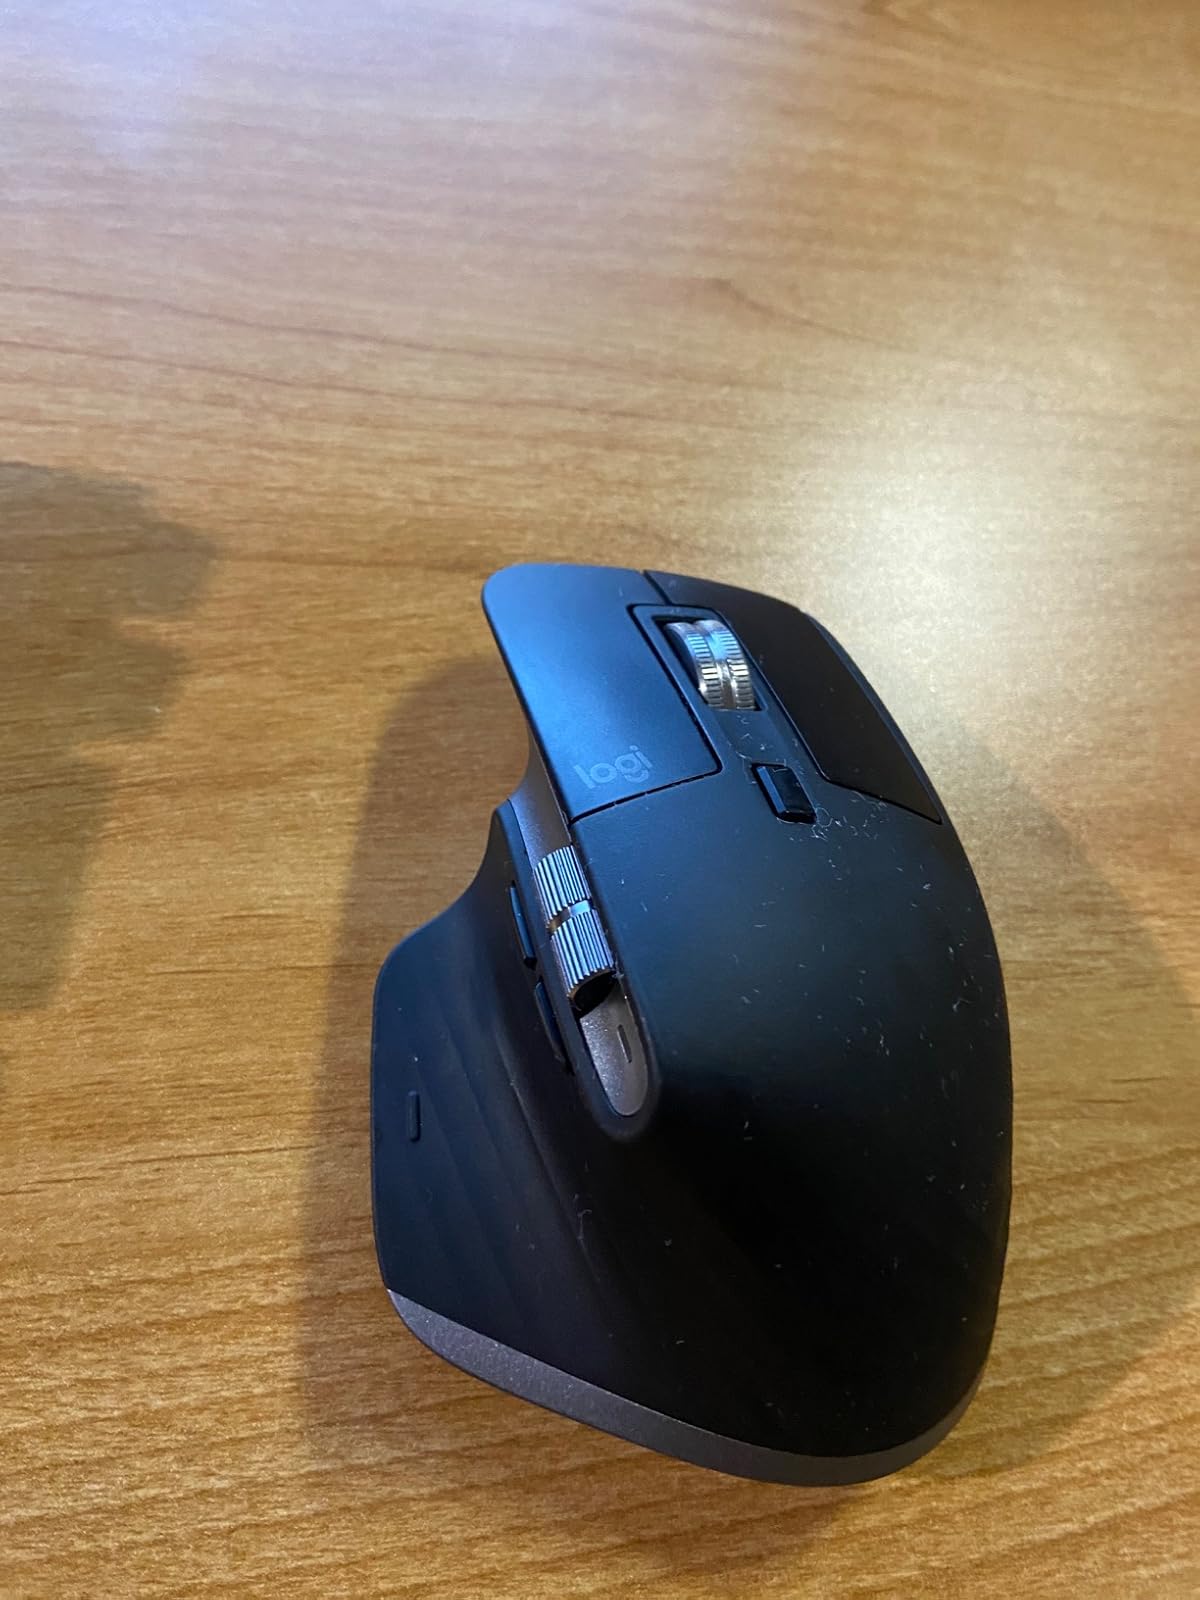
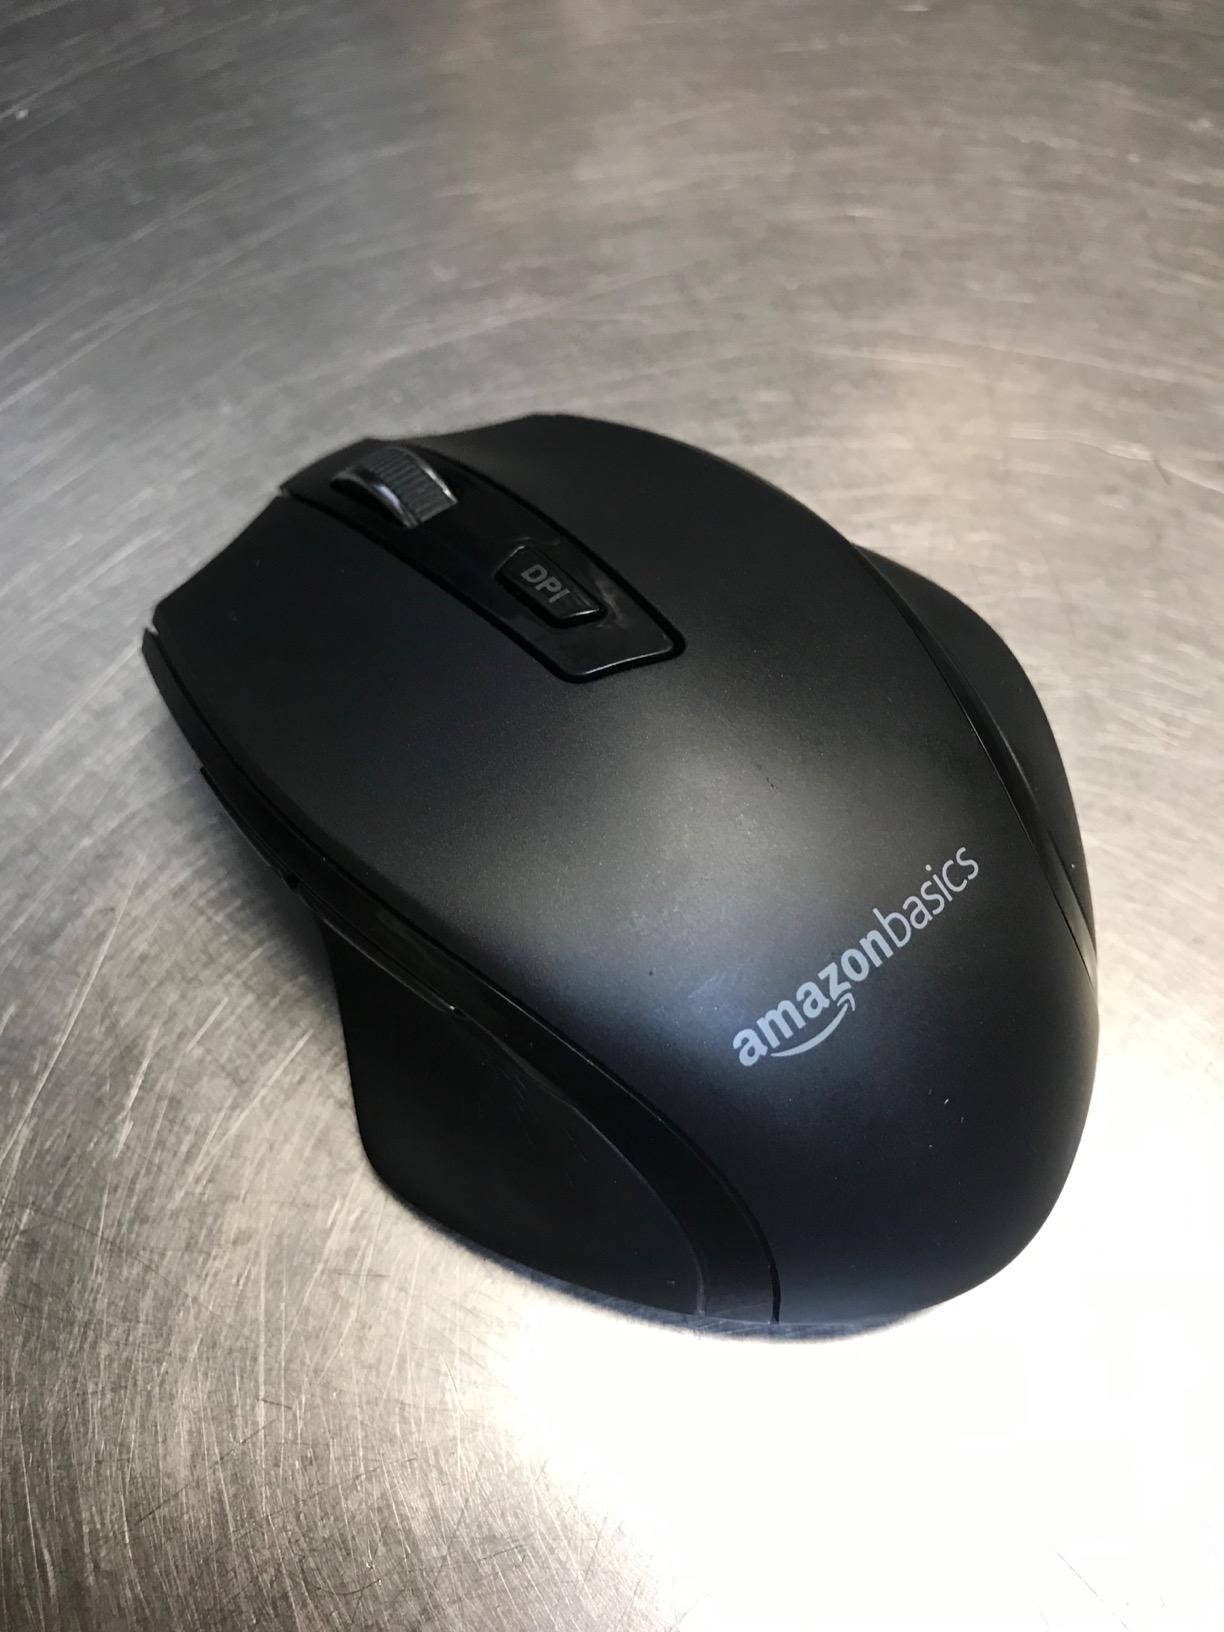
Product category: mouse
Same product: no